Economy car

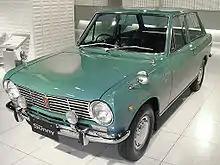
1966 Datsun/Nissan Sunny

In the 1960s the semi-monocoque/platform chassis 750 cc Renault 4 (arguably the first small five-door hatchback, but viewed as a small estate car or station wagon at the time) was launched in France. It had a very soft but well controlled ride like the Citroën 2CV. In layout, it was essentially an economy car version of the 1930s designed Citroën Traction Avant, in particular the 'Commerciale' derivative, but with fully independent rear suspension (the Commerciale used a flexible beam axle, similar to 1970s VW twist-beam rear suspension). The Commerciale had been smaller than an estate car with a horizontally split two-piece rear door before the second world war. When it was relaunched in 1954 it featured a one-piece top-hinged tailgate. Citroën responded with the 2CV-based 1960 602 cc Citroën Ami and hatchback 1967 Citroën Dyane. Also in France, in 1966 Renault launched the midrange Renault 16 - although it was not an economy car, it is widely recognised as the first non-commercial mass-market hatchback car. The hatchback was a leap forward in practicality. It was adopted as a standard feature on most European cars, with saloons declining in popularity apart from at the top of the market over the next twenty years. The hatchback improved the versatility of economy cars that were more limited in load carrying ability than larger cars.